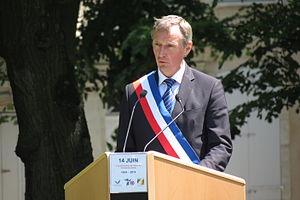
Patrick Gomont, maire de Bayeux, le 14 juin 2014.
Bayeux [bajø] est une commune française et une des trois sous-préfectures du département du Calvados et de la région Normandie, peuplée de 13 121 habitants.